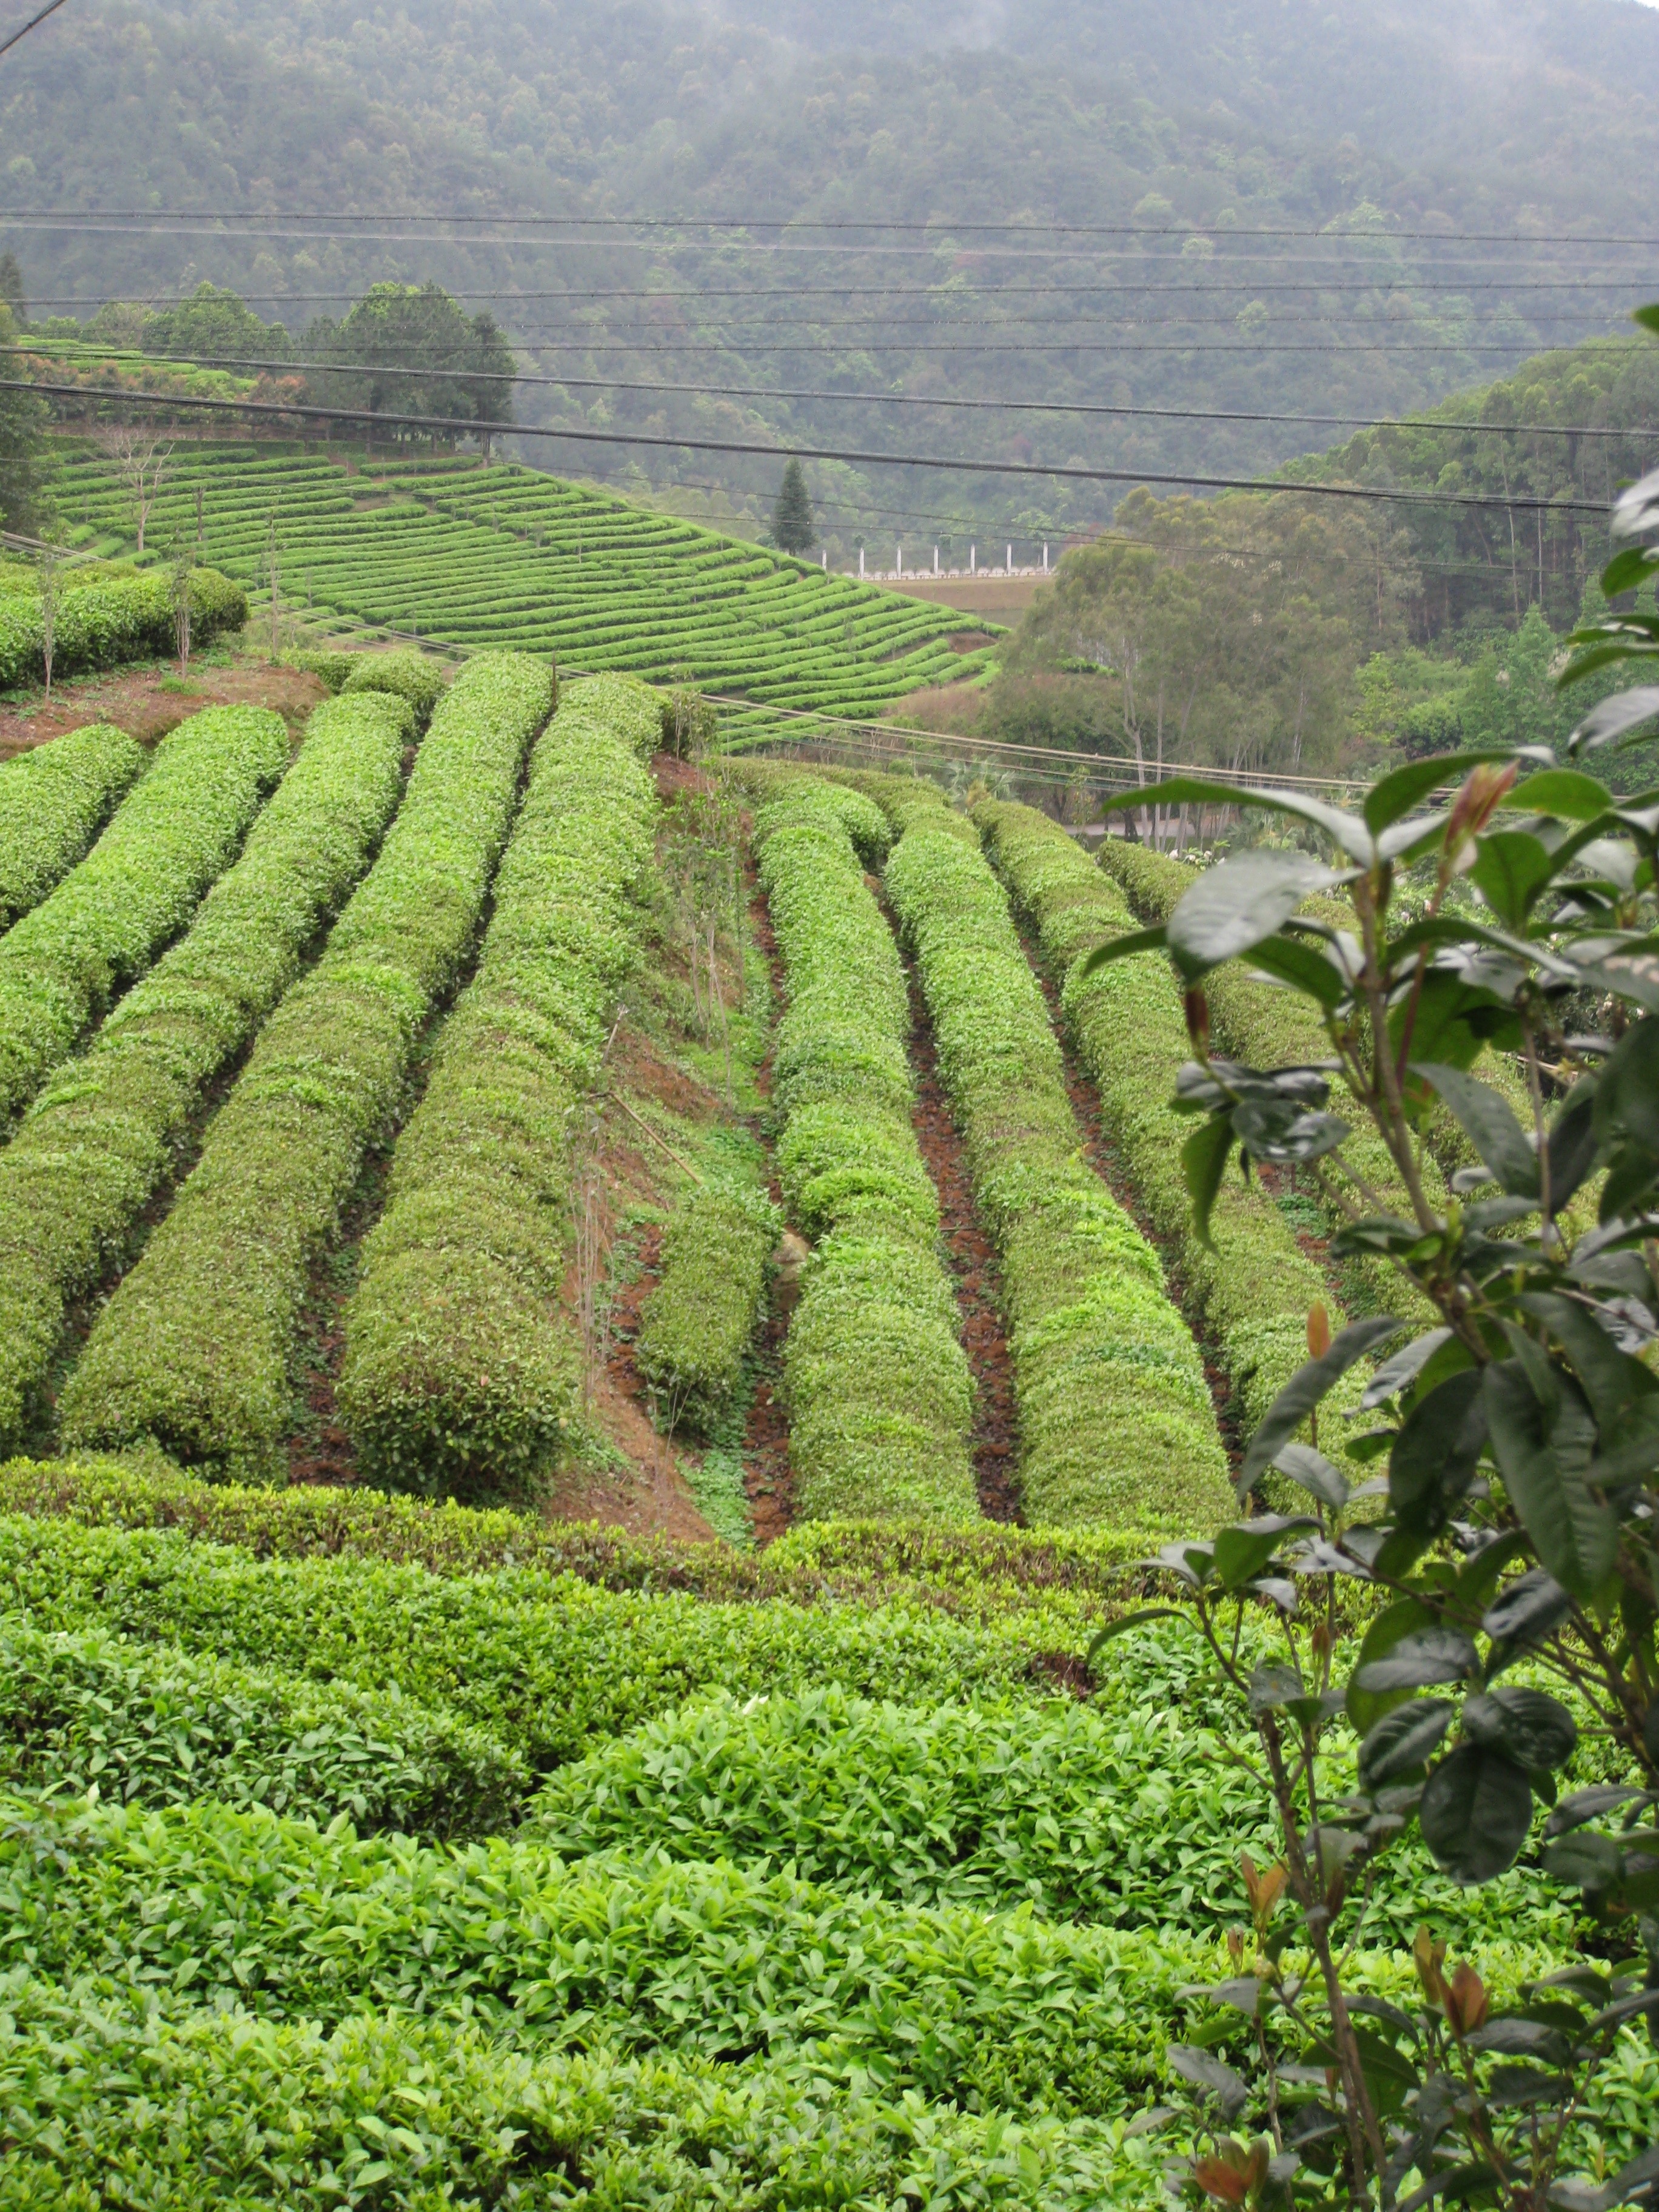
landscape, field, tea, flower, green, harvest, collection, crop, soil, agriculture, terrace, shrub, plantation, rural area, the fields, green fields